United States House of Representatives

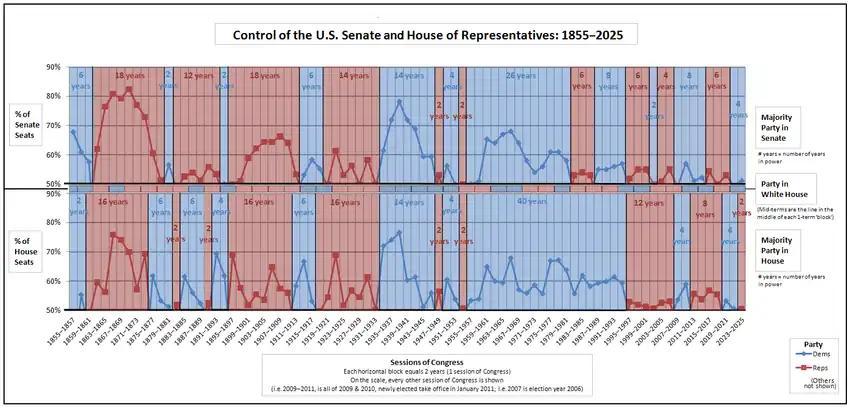
Historical graph of party control of the House, the U.S. Senate, and presidency

Under the Articles of Confederation, the Congress of the Confederation was a unicameral body with equal representation for each state, which meant that any state could veto most actions.